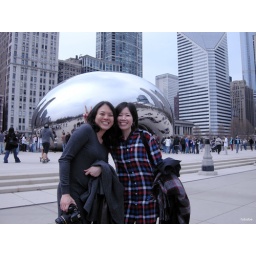
the millenium park. 2 happy happy girls in front of the cloud gate^^